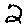
Label: 2